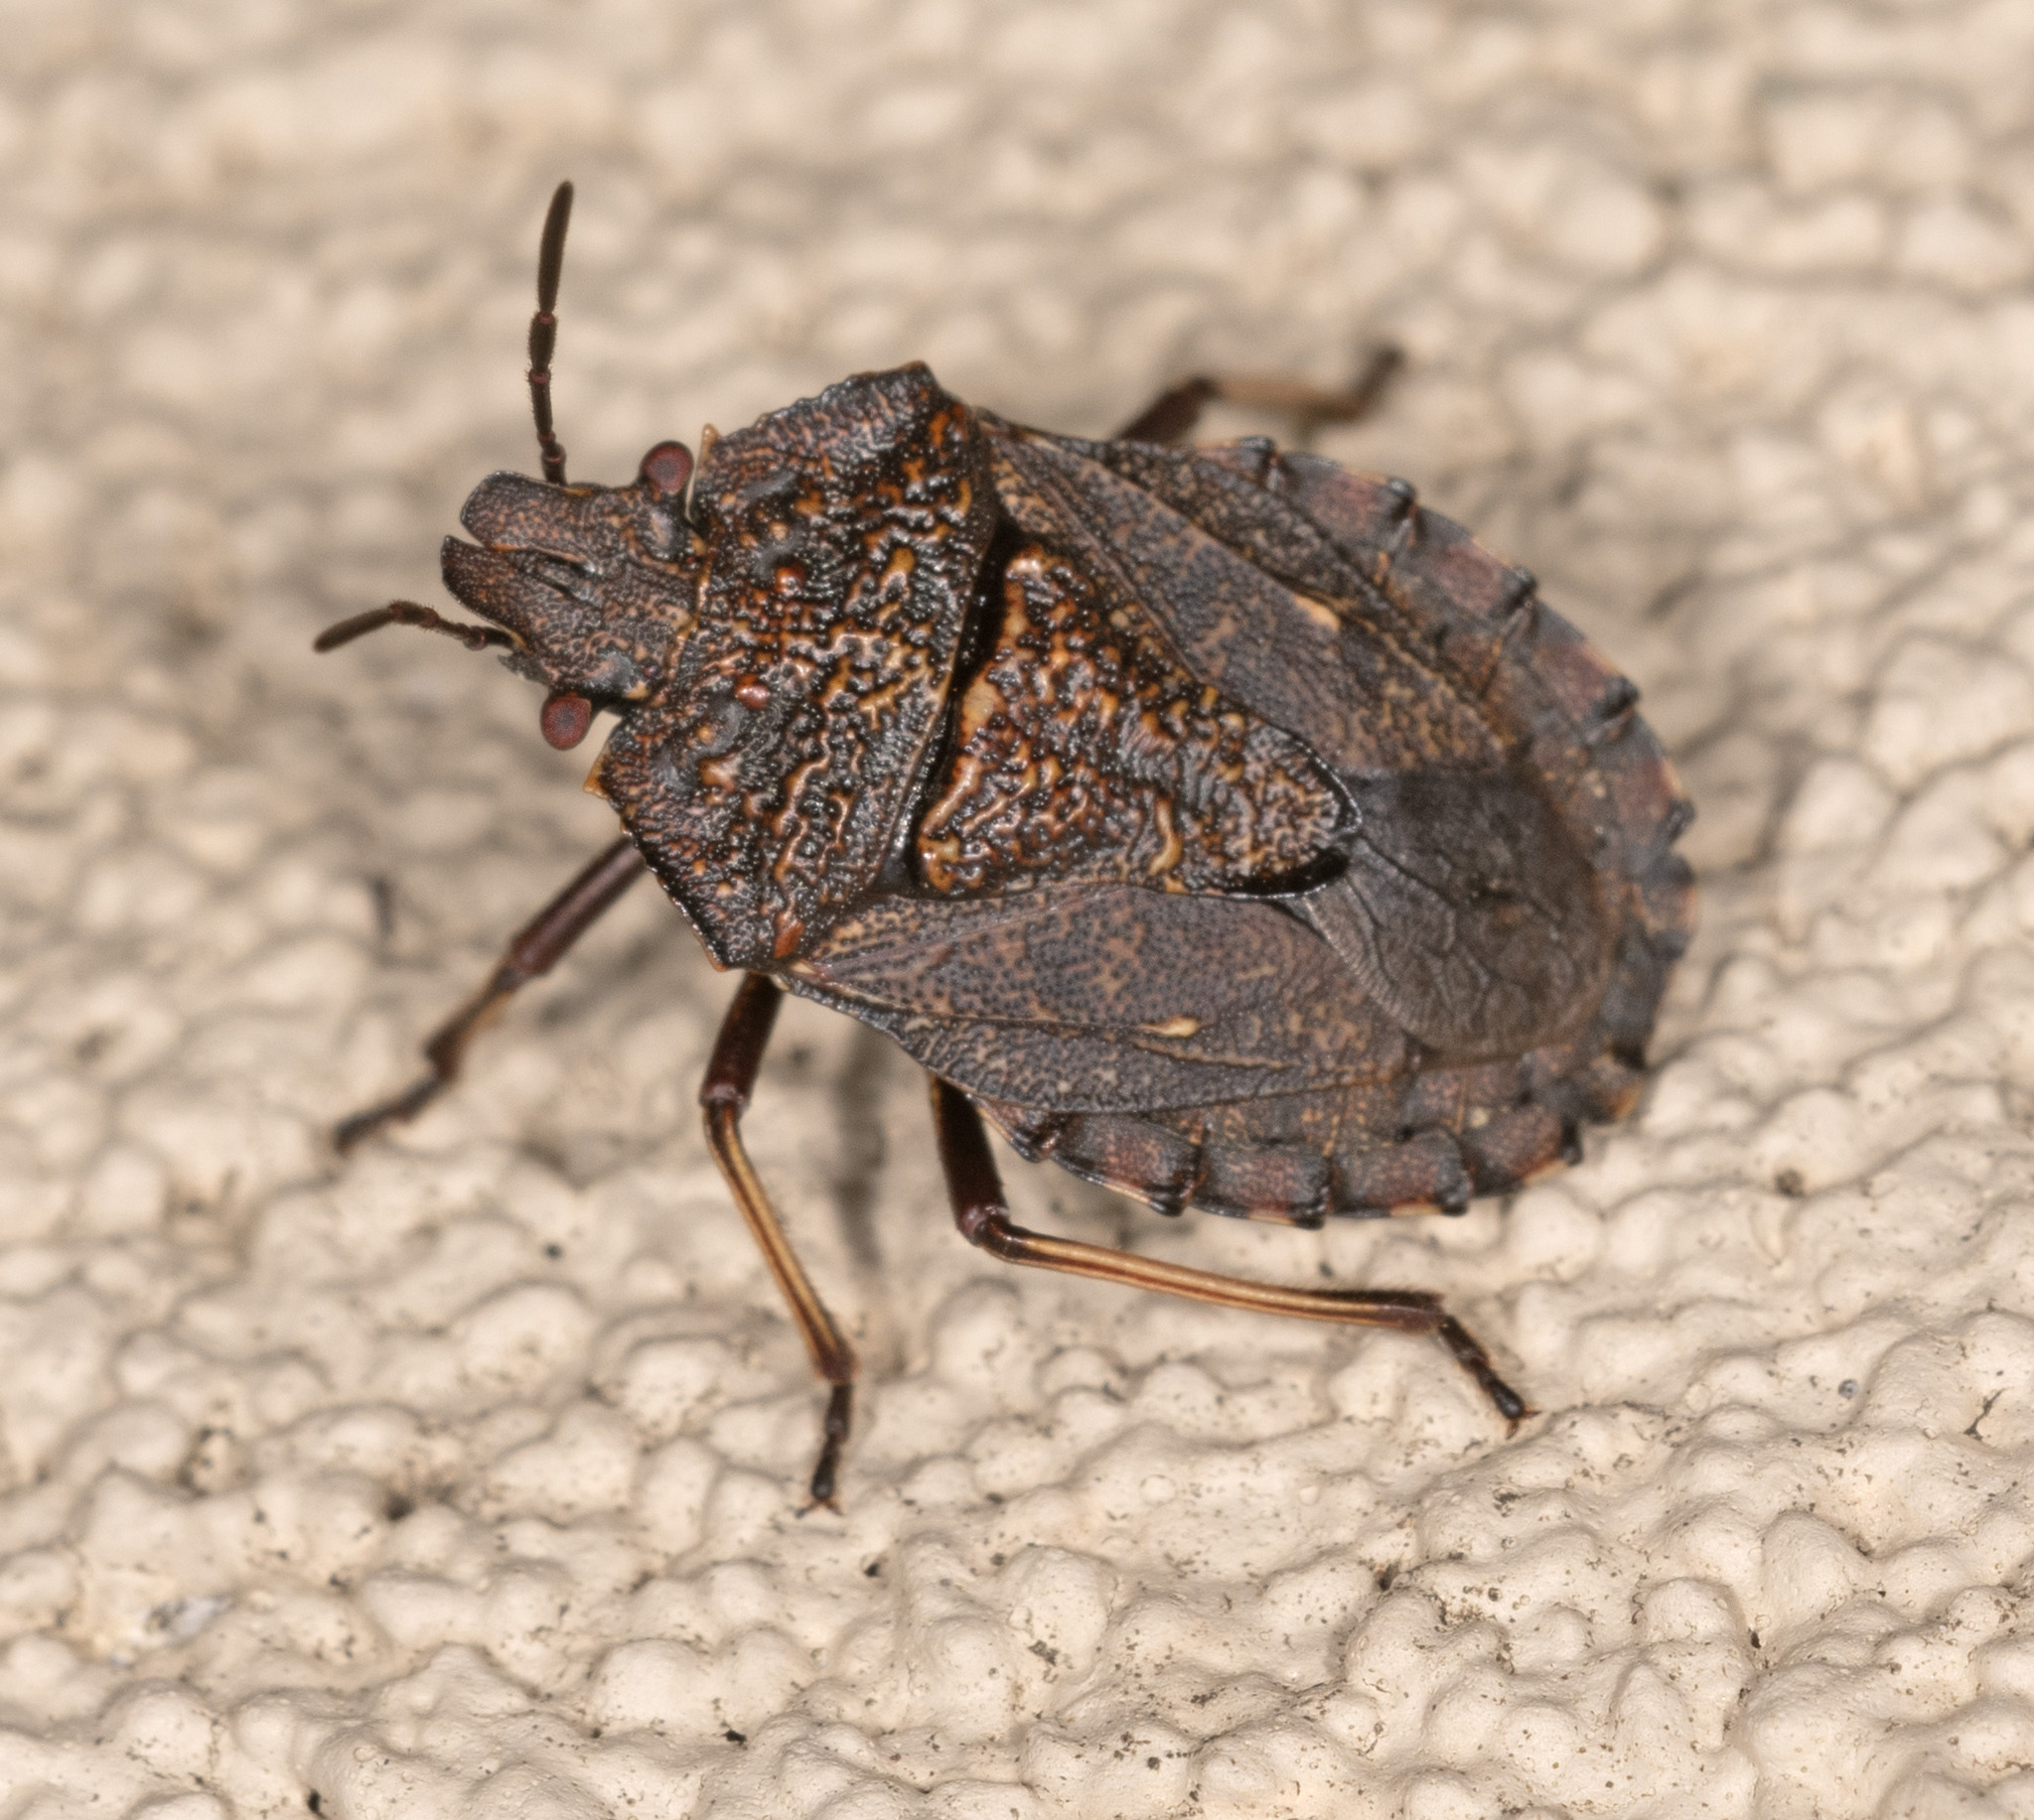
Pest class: stink_bug